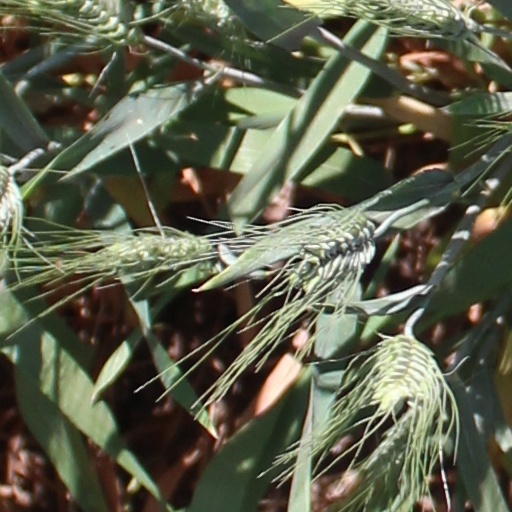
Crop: wheat